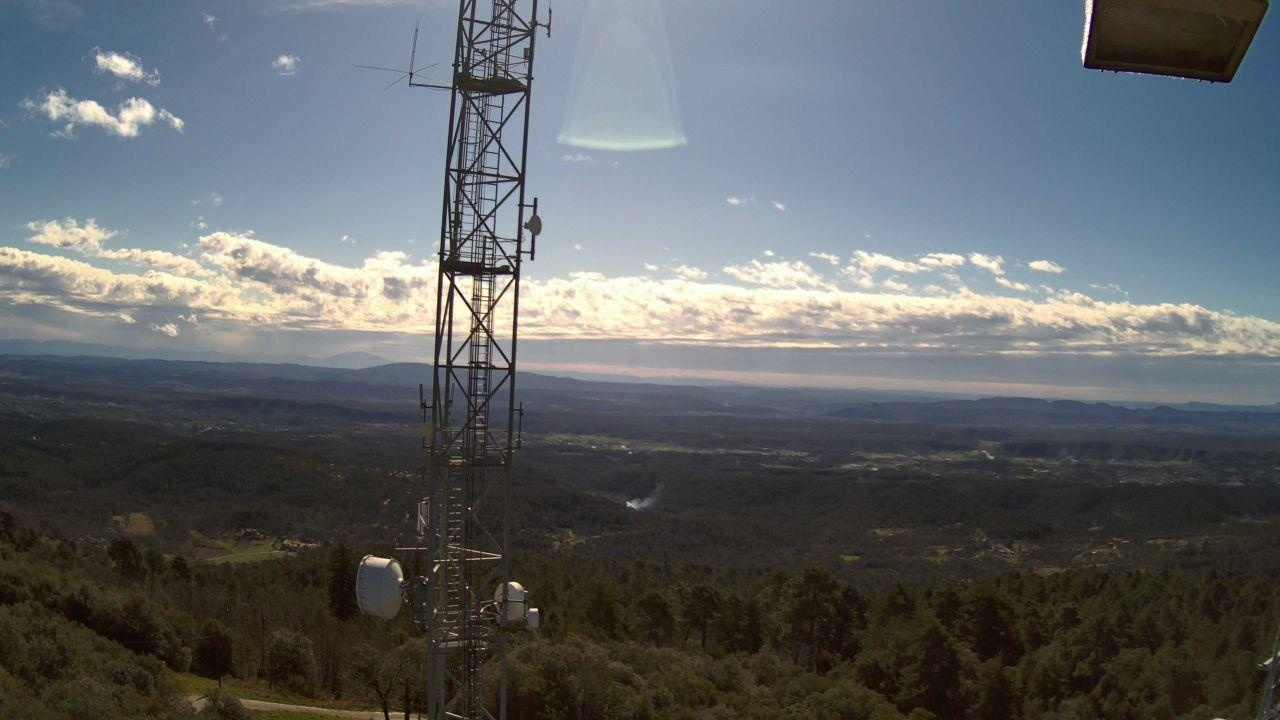
Fire: no
Smoke: yes